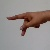
The image shows a hand gesture representing the letter 'P' in Indian Sign Language.